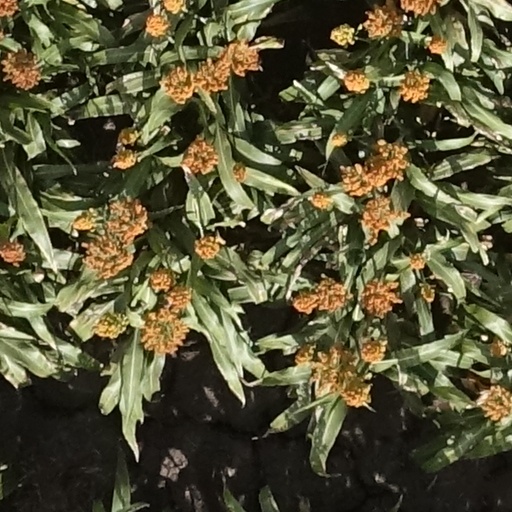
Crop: sorghum